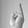
ASL letter: R